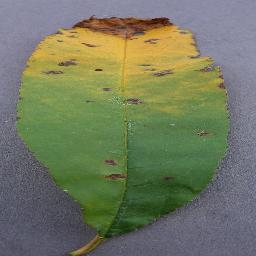
Label: Peach___Bacterial_spot